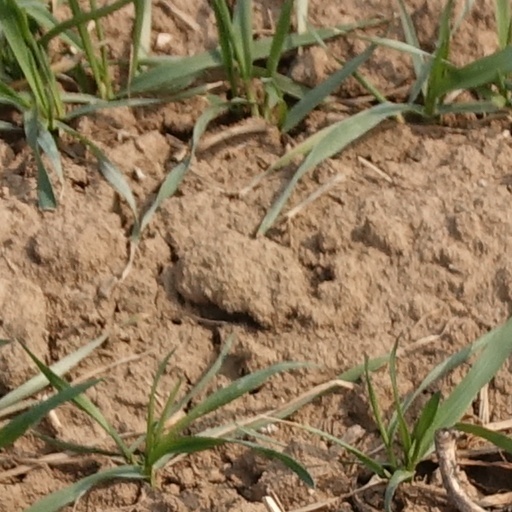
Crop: wheat